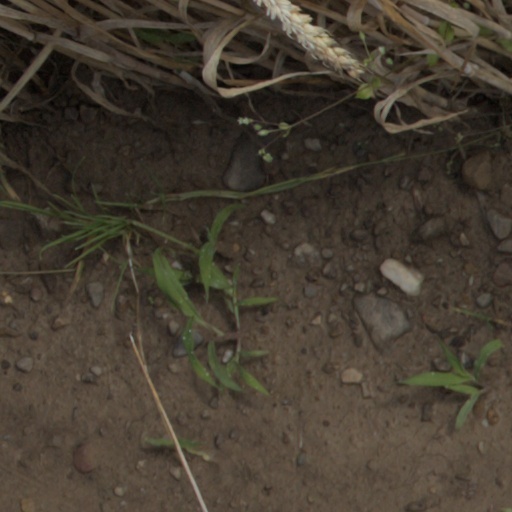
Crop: wheat